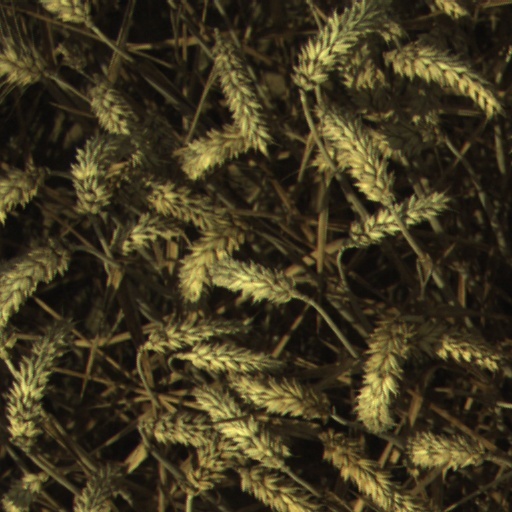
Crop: wheat